Lahore University of Management Sciences

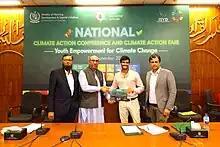
Sakhawat Ali, A Luminite at 1st Climate Action Conference at Ministry of Planning

On 6 January 2017, LUMS announced the establishment of its fifth school, the LUMS School of Education. The exploratory phase for the LUMS School of Education was initiated in October 2015 with funding from the Babar Ali Foundation. According to university sources, over the course of the project phase, the team established local, regional and international links through events such as the inaugural Education Roundtable at LUMS in March 2016.